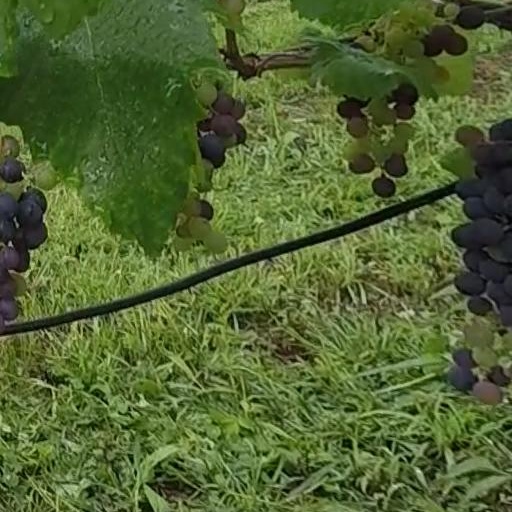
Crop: grape